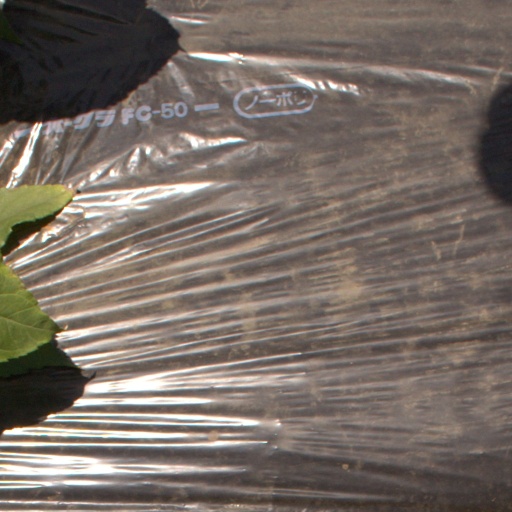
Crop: Jerusalem artichoke